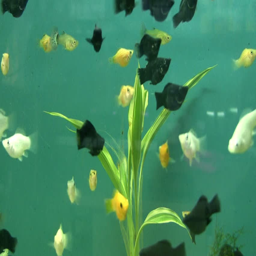
marine life , tropical fish on a coral reef